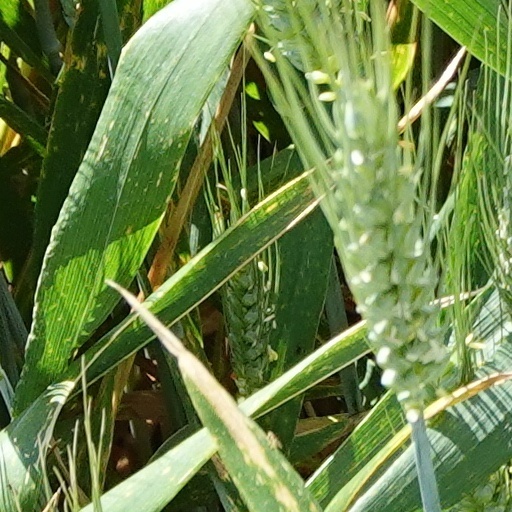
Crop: wheat